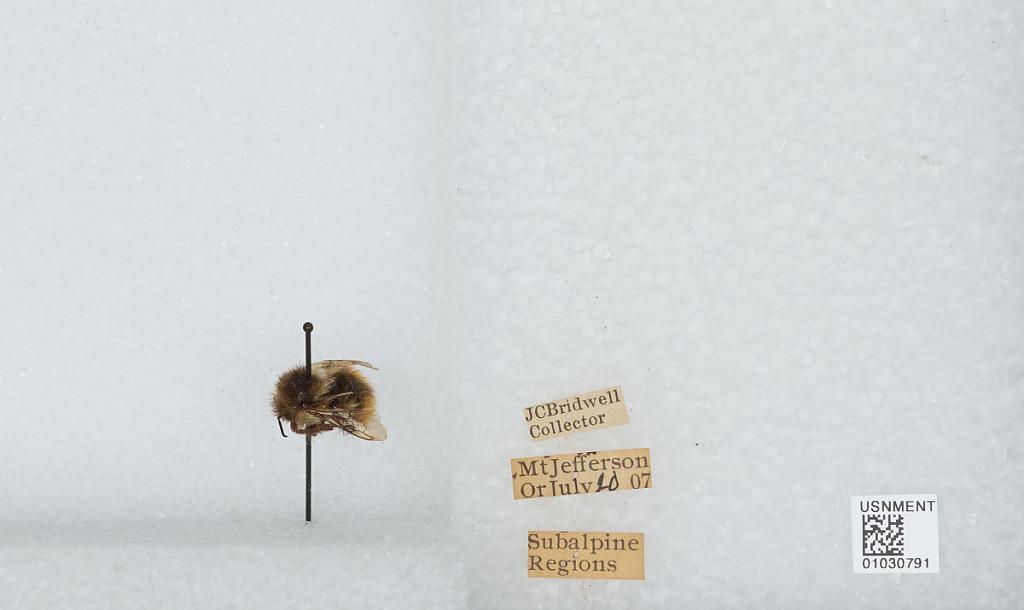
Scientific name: Bombus (Pyrobombus) melanopygus Nylander
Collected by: J. Bridwell
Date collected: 1907-7-20
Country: United States
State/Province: Oregon
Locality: Mount Jefferson
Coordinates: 44.6742, -121.799